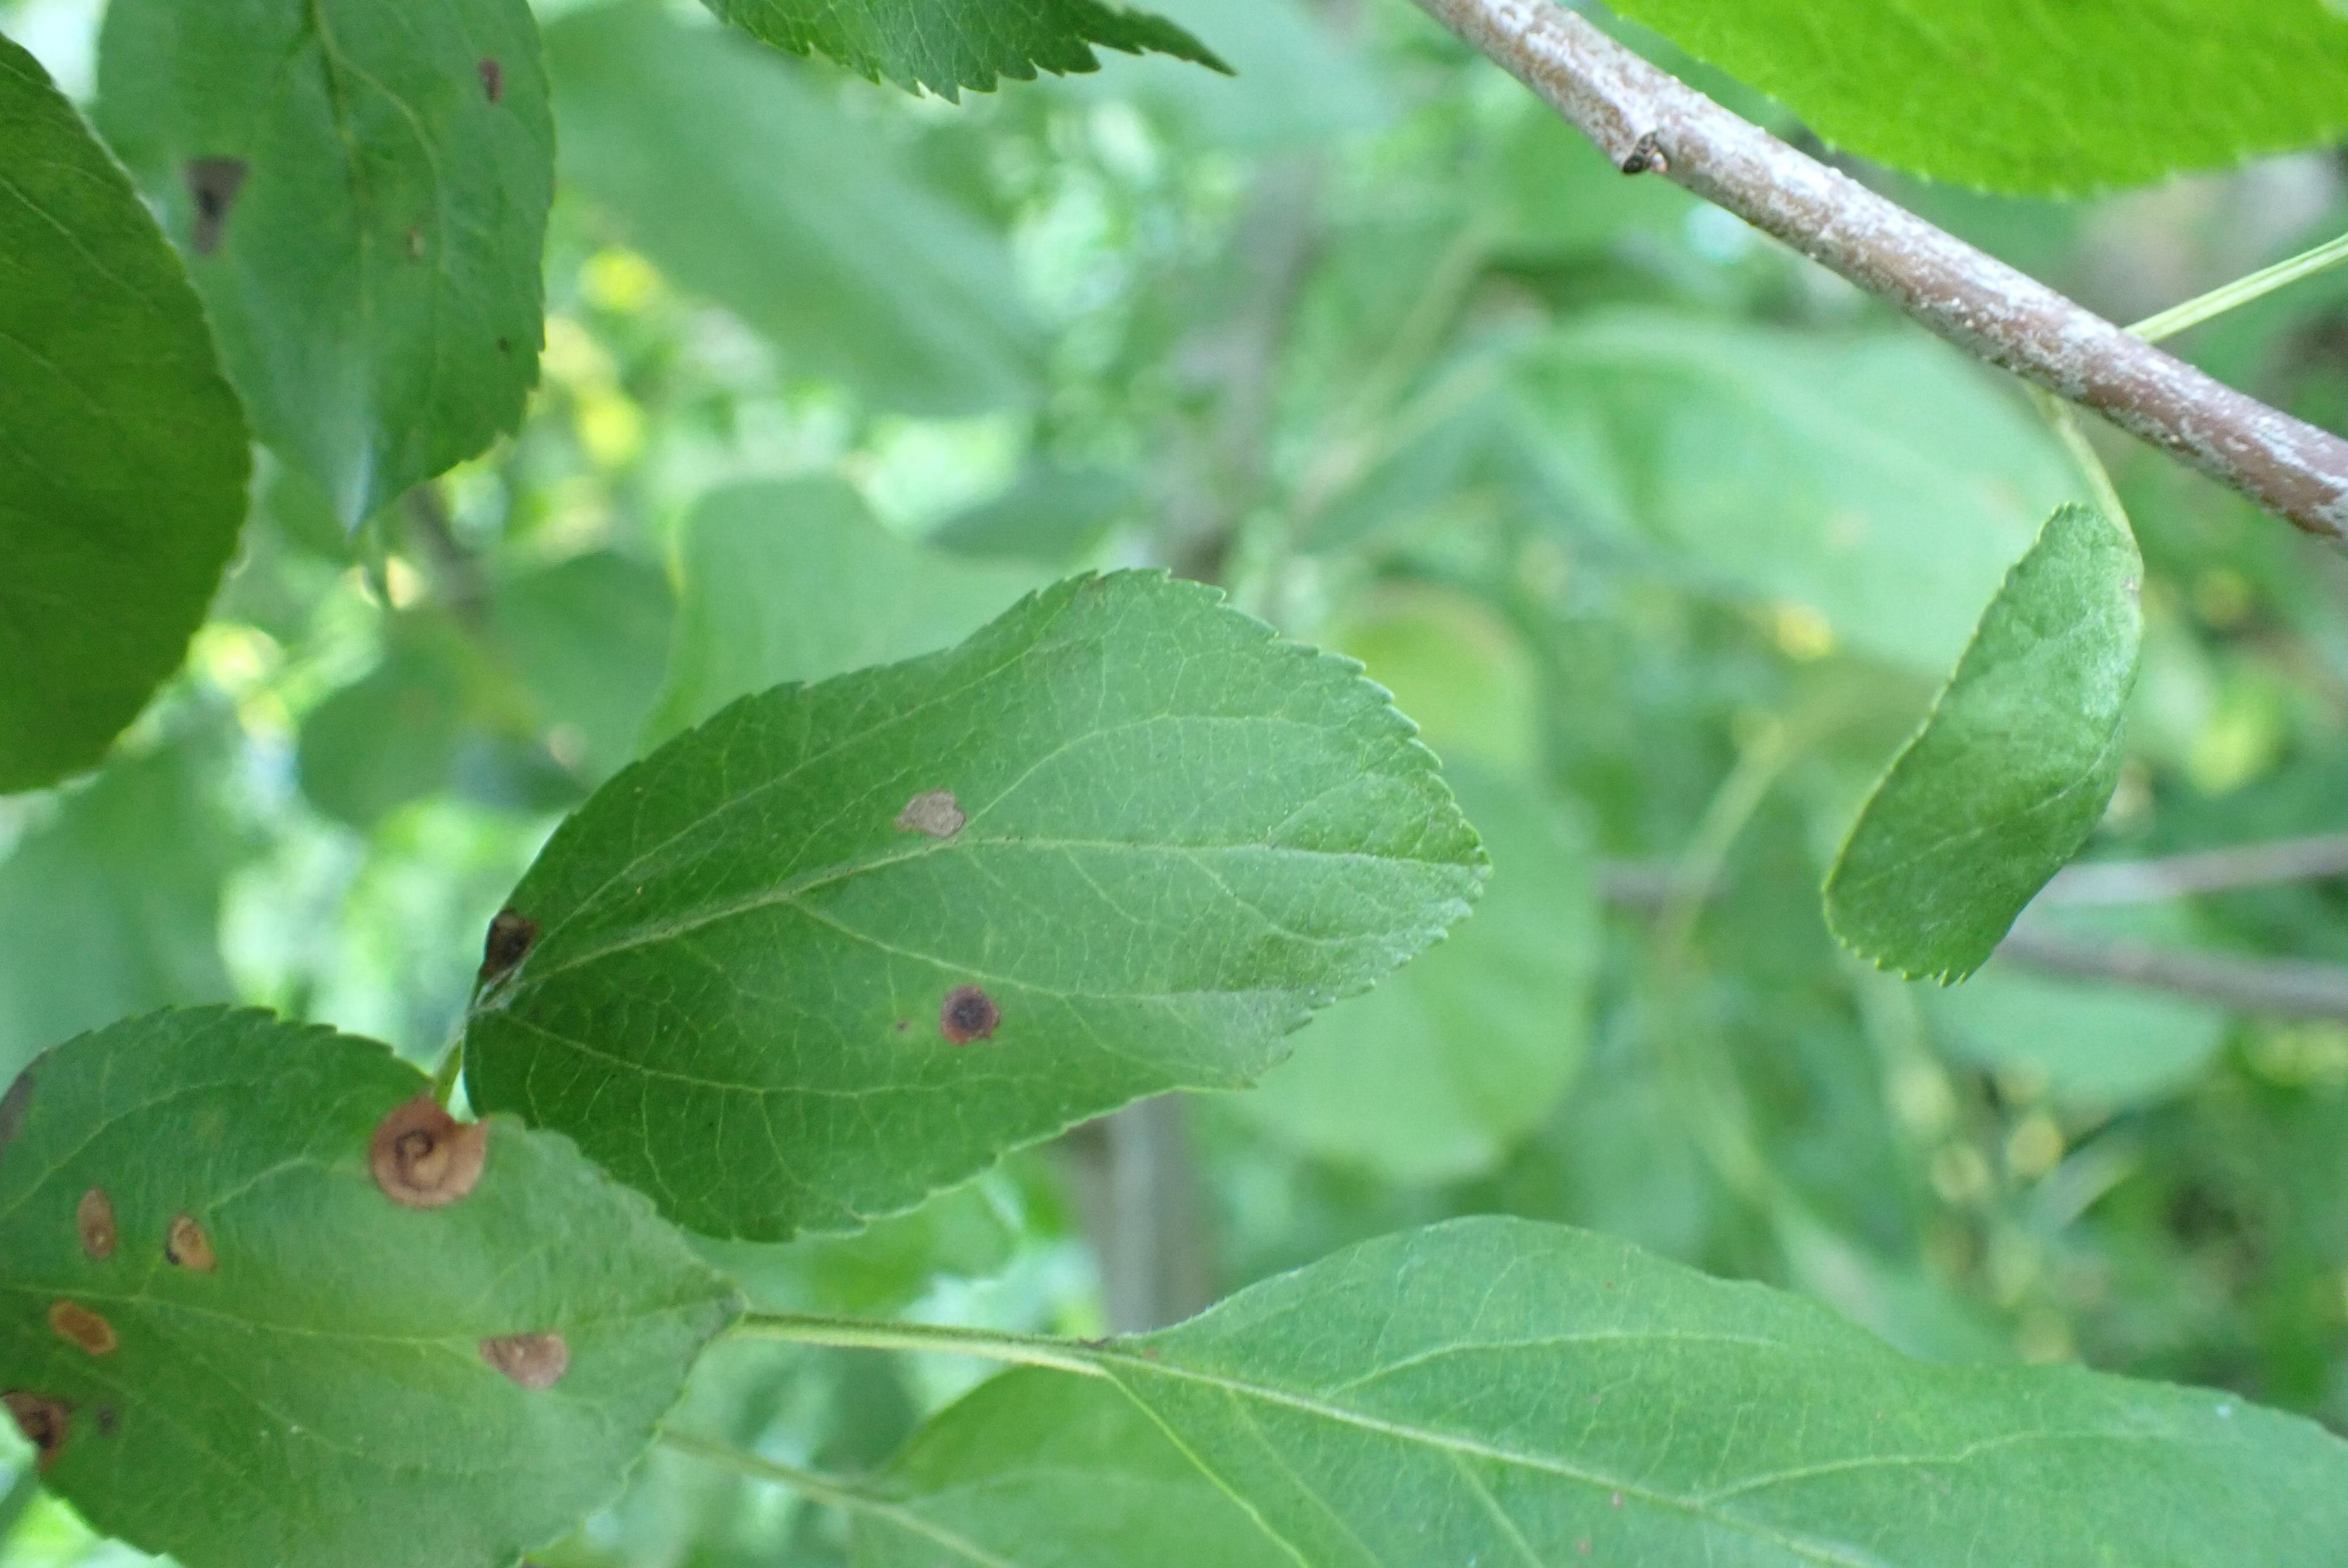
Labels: frog_eye_leaf_spot